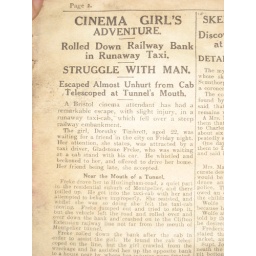
20th November 1921 newspaper pieces found in my bathroom